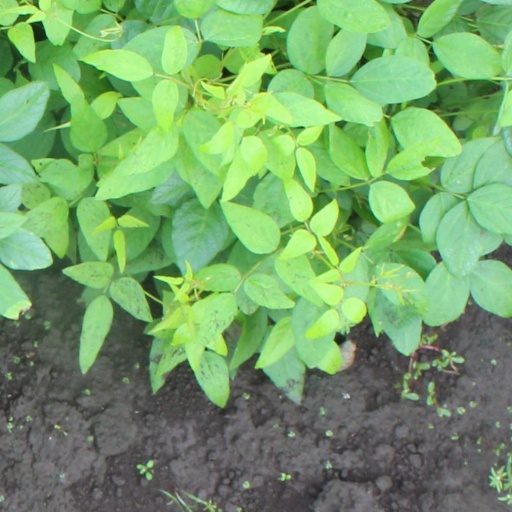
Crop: soybean